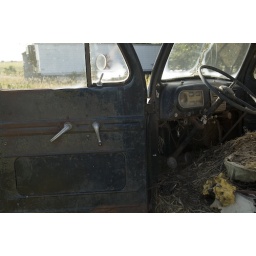
Abandoned truck in a field along K-4. The owner showed up and done kicked me out.